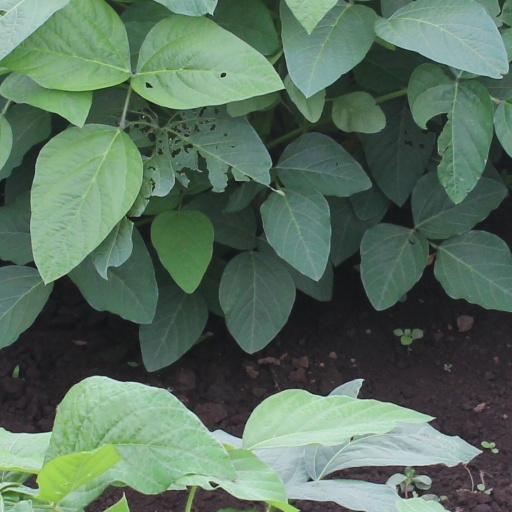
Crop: soybean